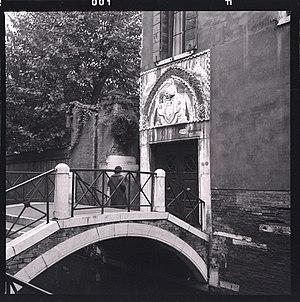
La famille Agnusdei est une famille patricienne de Venise, originaire d'Altino.